Aitor Paredes

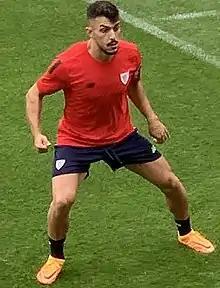
Paredes in 2022

Aitor Paredes Casamichana (born 29 April 2000) is a Spanish professional footballer who plays as a centre-back for La Liga club Athletic Bilbao and the Spain national team.